Strati (automobile)

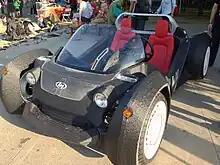
Overall view of Strati

Strati is the world's first 3D printed car. It is an electric car developed and produced by Local Motors and manufactured in collaboration with Oak Ridge National Laboratory and Cincinnati Incorporated. It is the world's first electric car to heavily utilize 3D printing during the production process. The car was manufactured using a Large Scale 3D Printer developed by ORNL and Cincinnati Inc. The car took just 44 hours to print during the 2014 International Manufacturing Technology Show in Chicago, Illinois. The printing was followed by three days of milling and assembling, with the completed car first test-driven on September 13, 2014. Strati is claimed to be the world's first 3D-Printed electric car.